Sarah Palin

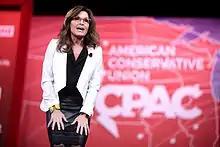
Palin speaking at the 2015 CPAC in National Harbor

Beginning in November 2008, following Palin's high profile in the presidential campaign, an active "Draft Palin" movement started. On February 6, 2010, when asked on Fox News whether she would run for president in 2012, she replied, "I would be willing to if I believe that it's right for the country." In November 2010, Palin confirmed that she was considering running for the White House, but realized that her level of experience could make it difficult to win the nomination and criticized the "lamestream media" for focusing attention on her personal life. In March 2011, Palin said, "It's time that a woman is president of the United States of America." On October 5, 2011, Palin said she had decided not to seek the Republican nomination for president.